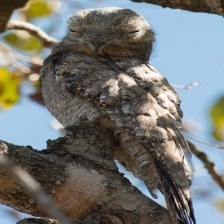
Species: GREAT POTOO
Scientific name: NYCTIBIUS GRANDIS